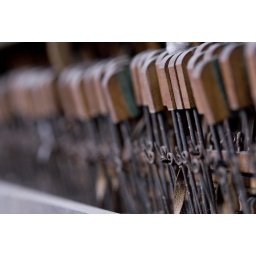
A water damaged upright piano on the fourth floor of the Tecumseh Theater in Shawnee.